Fein (company)

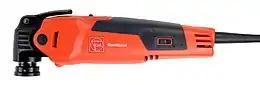
Fein Multimaster without a blade

C. & E. Fein GmbH is a vendor of high-quality power tools. Among their wide range of products are the ASCD 18-1000 W34 SELECT cordless impact wrench/driver, as well as a selection of FEIN cordless grinders. These tools are well-known for their performance and durability.